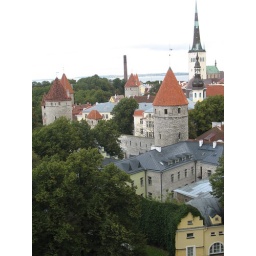
view of old towers in wall in old town tallinn estonia